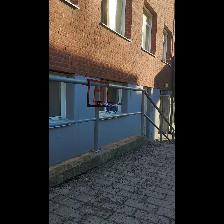
Label: NonHuman